The Stickup

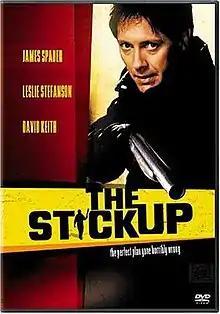

The Stickup is a 2002 American action crime-drama film written and directed by Rowdy Herrington and starring James Spader with Leslie Stefanson and David Keith. It was released in 2002.